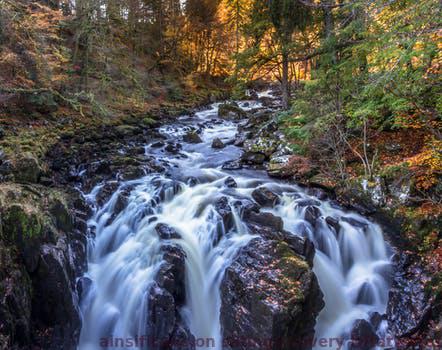
Label: Watermark